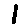
Label: 1